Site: brandenburg
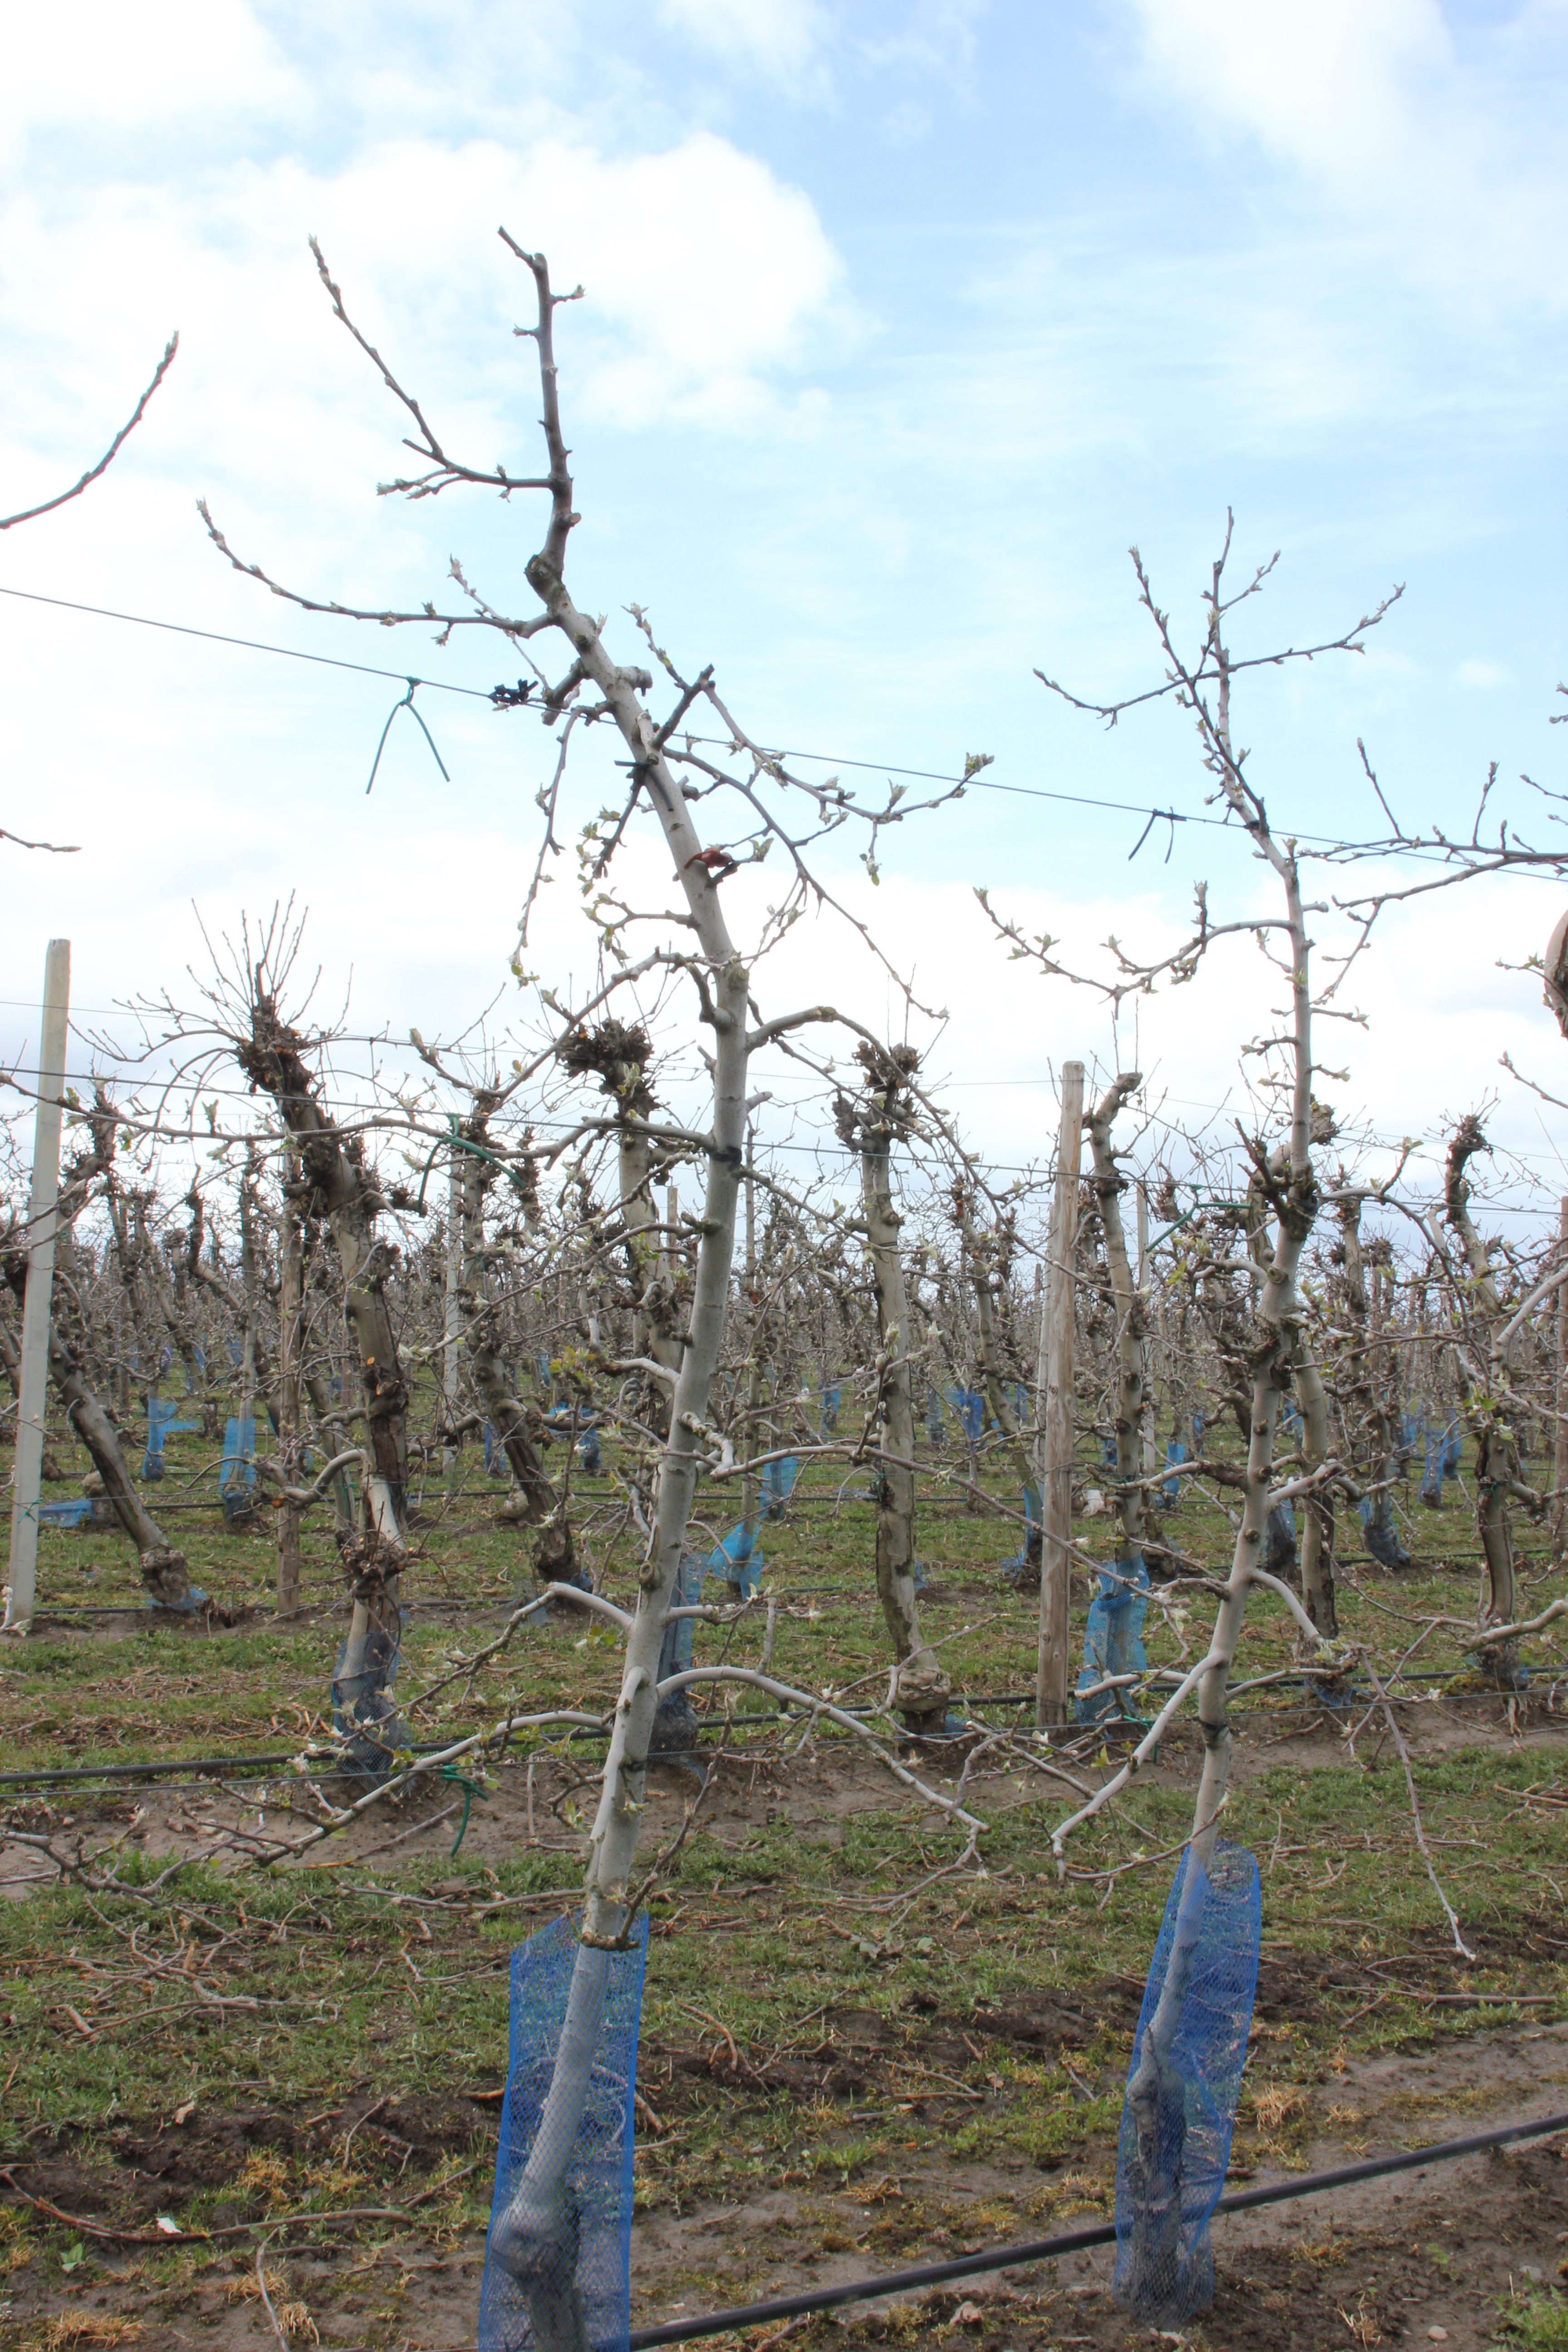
Growth stage (BBCH 55): Inflorescence emergence